Blue Beach Military Cemetery at San Carlos

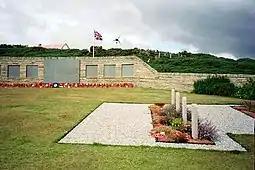
The Cemetery in 2003

Blue Beach Military Cemetery at San Carlos is a British war cemetery located in the Falkland Islands, where the remains of 14 of the 255 British servicemen who were killed during the 1982 Falklands War are buried, along with one serviceman who died in early 1984. The cemetery is situated near the site of 3 Commando Brigade's initial headquarters following their landing on 21 May 1982.